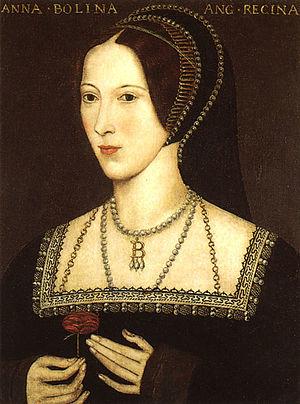
Cette liste répertorie des favoris royaux, maîtresses et amants des rois et reines d'Angleterre, d'Écosse et, plus tard, de Grande-Bretagne puis du Royaume-Uni.
Anne Boleyn est la deuxième épouse du roi Henri VIII d'Angleterre et reine consort de 1533 à 1536. Elle est la mère de la reine Élisabeth Iʳᵉ. Son mariage avec Henri VIII est à l'origine du changement politique et religieux complexe, et souvent tragique, qu'a été la réforme anglaise. Accusée d'adultère, d'inceste et de haute trahison, elle est exécutée par décapitation. Il est maintenant généralement admis qu'elle était innocente de ces accusations. Anne Boleyn a été célébrée plus tard comme martyre dans la culture protestante, particulièrement dans l'œuvre de John Foxe.
La Réforme anglaise, aussi appelée schisme anglican, fait référence à une série d'événements du XVIᵉ siècle, au cours desquels l'Église d'Angleterre rompit avec l'autorité du pape et l'Église catholique romaine.